Suicide of the West

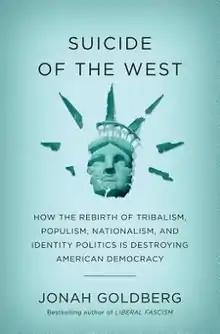
First edition

Suicide of the West: How the Rebirth of Tribalism, Populism, Nationalism, and Identity Politics Is Destroying American Democracy is a book by conservative columnist Jonah Goldberg.